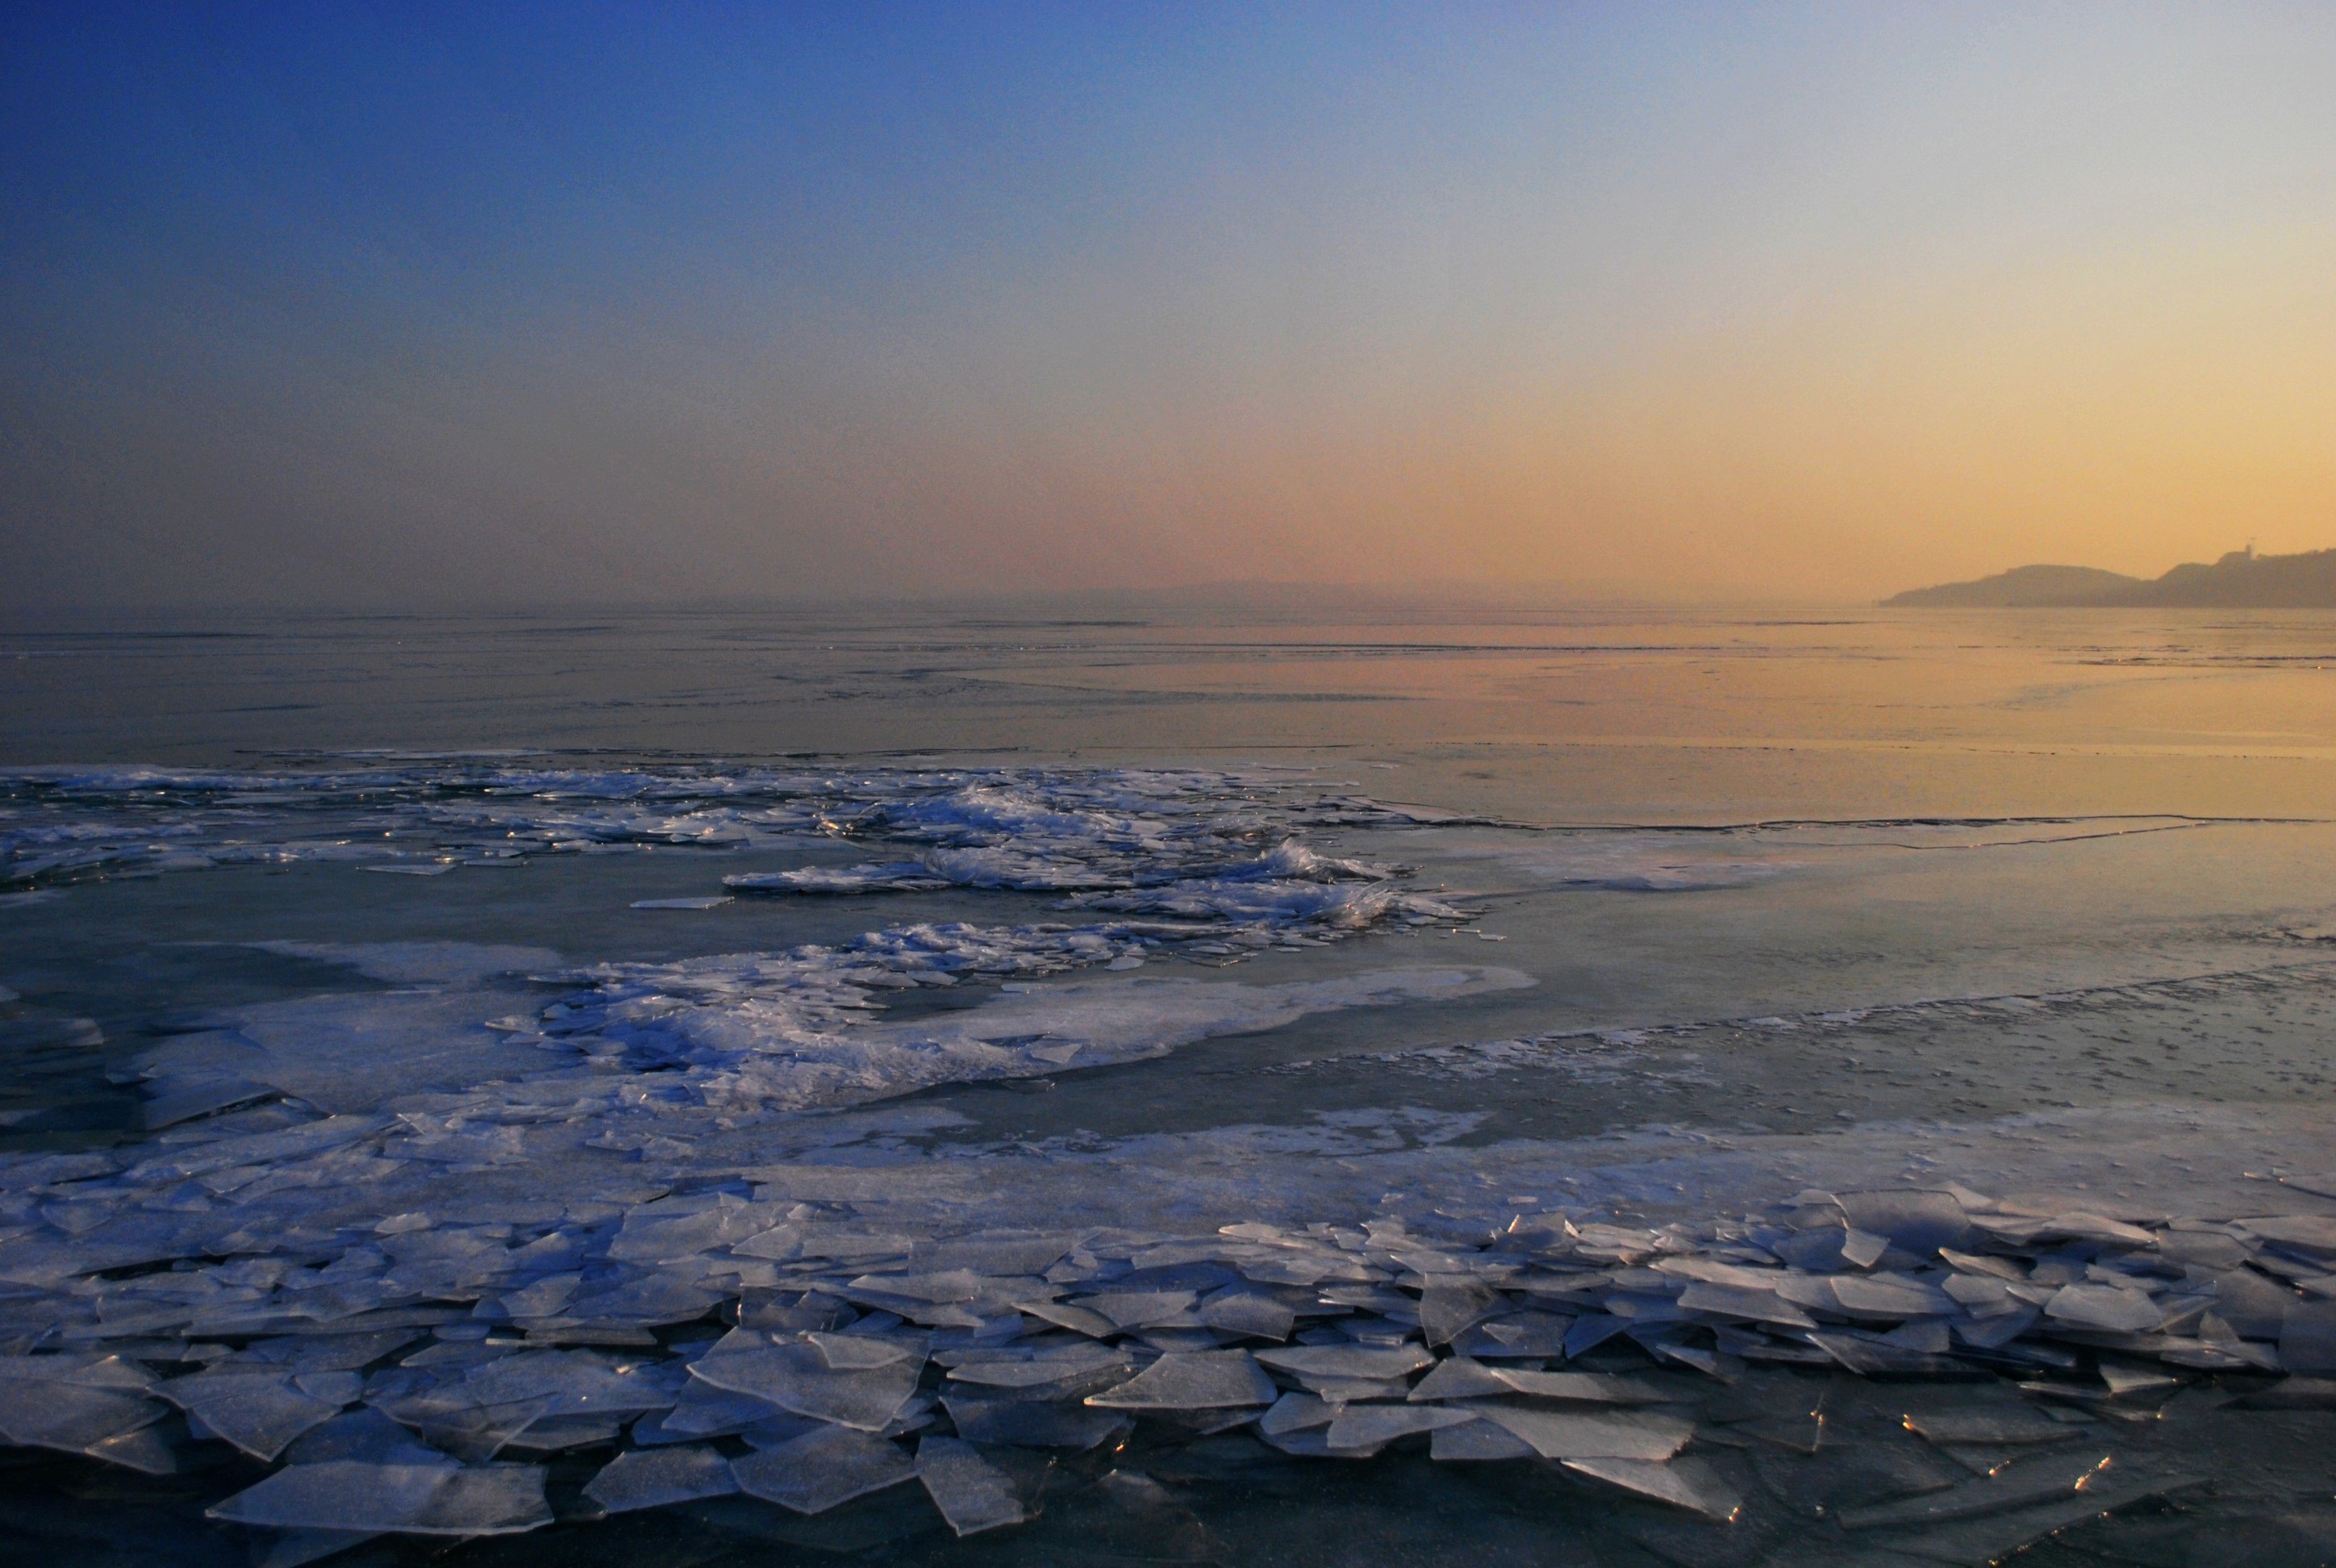
beach, sea, coast, ocean, horizon, winter, sunrise, sunset, sunlight, morning, shore, wave, dawn, dusk, ice, evening, reflection, bay, arctic, body of water, southpole, northpole, arctic ocean, atmospheric phenomenon, wind wave